Amis people

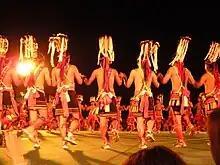
Harvest Festival

Family affairs, including finance of the family, are decided by the female householder, in the Amis tradition. The most important traditional ceremony is the Harvest Festival. The Amis Harvest Festival is held to express the people's thanks and appreciation to the gods, and to pray for harvest in the next coming year. It takes place every July to September.